Lotz House

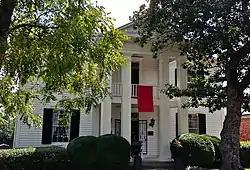
Lotz House, September 2014.

The Lotz House (Lotz rhymes with “boats") is a Greek Revival white frame two-story home built in 1858 in the middle Tennessee town of Franklin. The house is significant for being located at the epicenter of the Battle of Franklin in the American Civil War in 1864. The house's occupants, the family of German immigrant Albert Lotz, could see from their front yard a wave thousands of uniformed Confederate soldiers advancing toward them to engage Union soldiers who were in defensive positions in a line adjoining the Lotz' property. During the intense five-hour battle, which resulted in about 10,000 casualties, the Lotz family took shelter in a neighbor's basement.